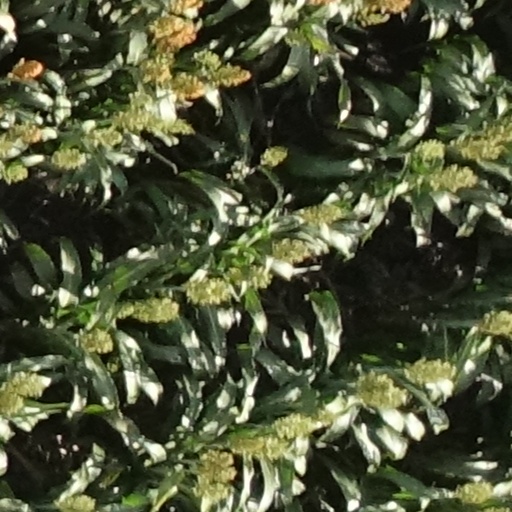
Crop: sorghum